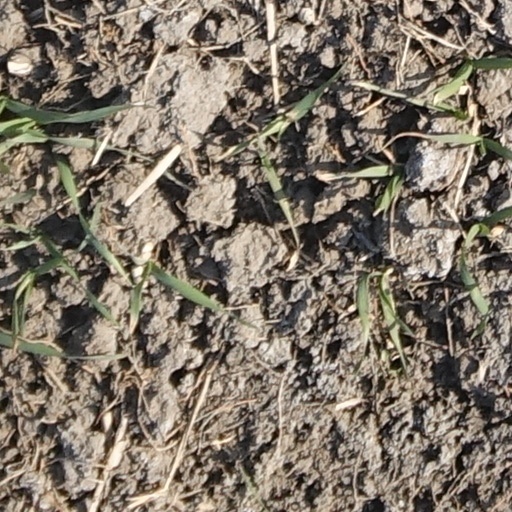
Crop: wheat